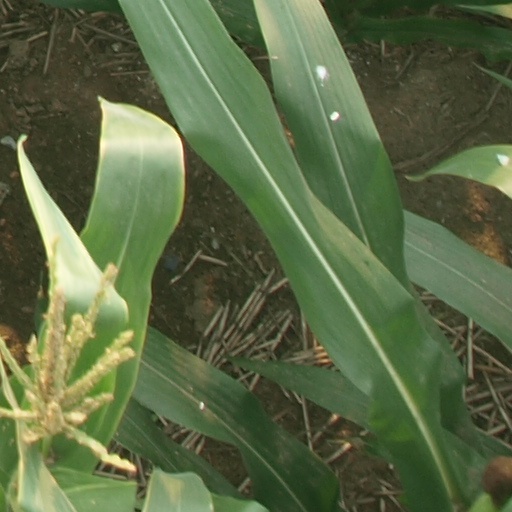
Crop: maize; corn